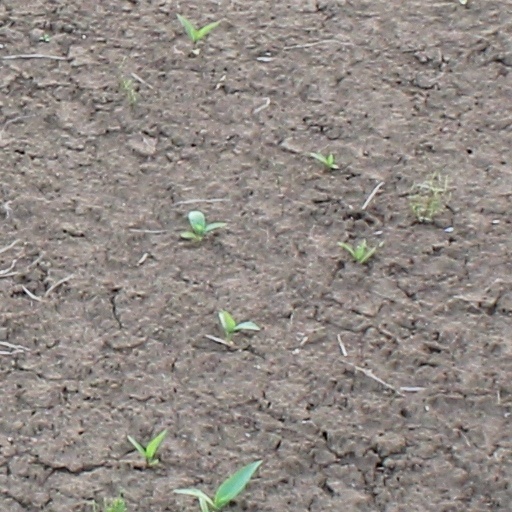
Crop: wheat